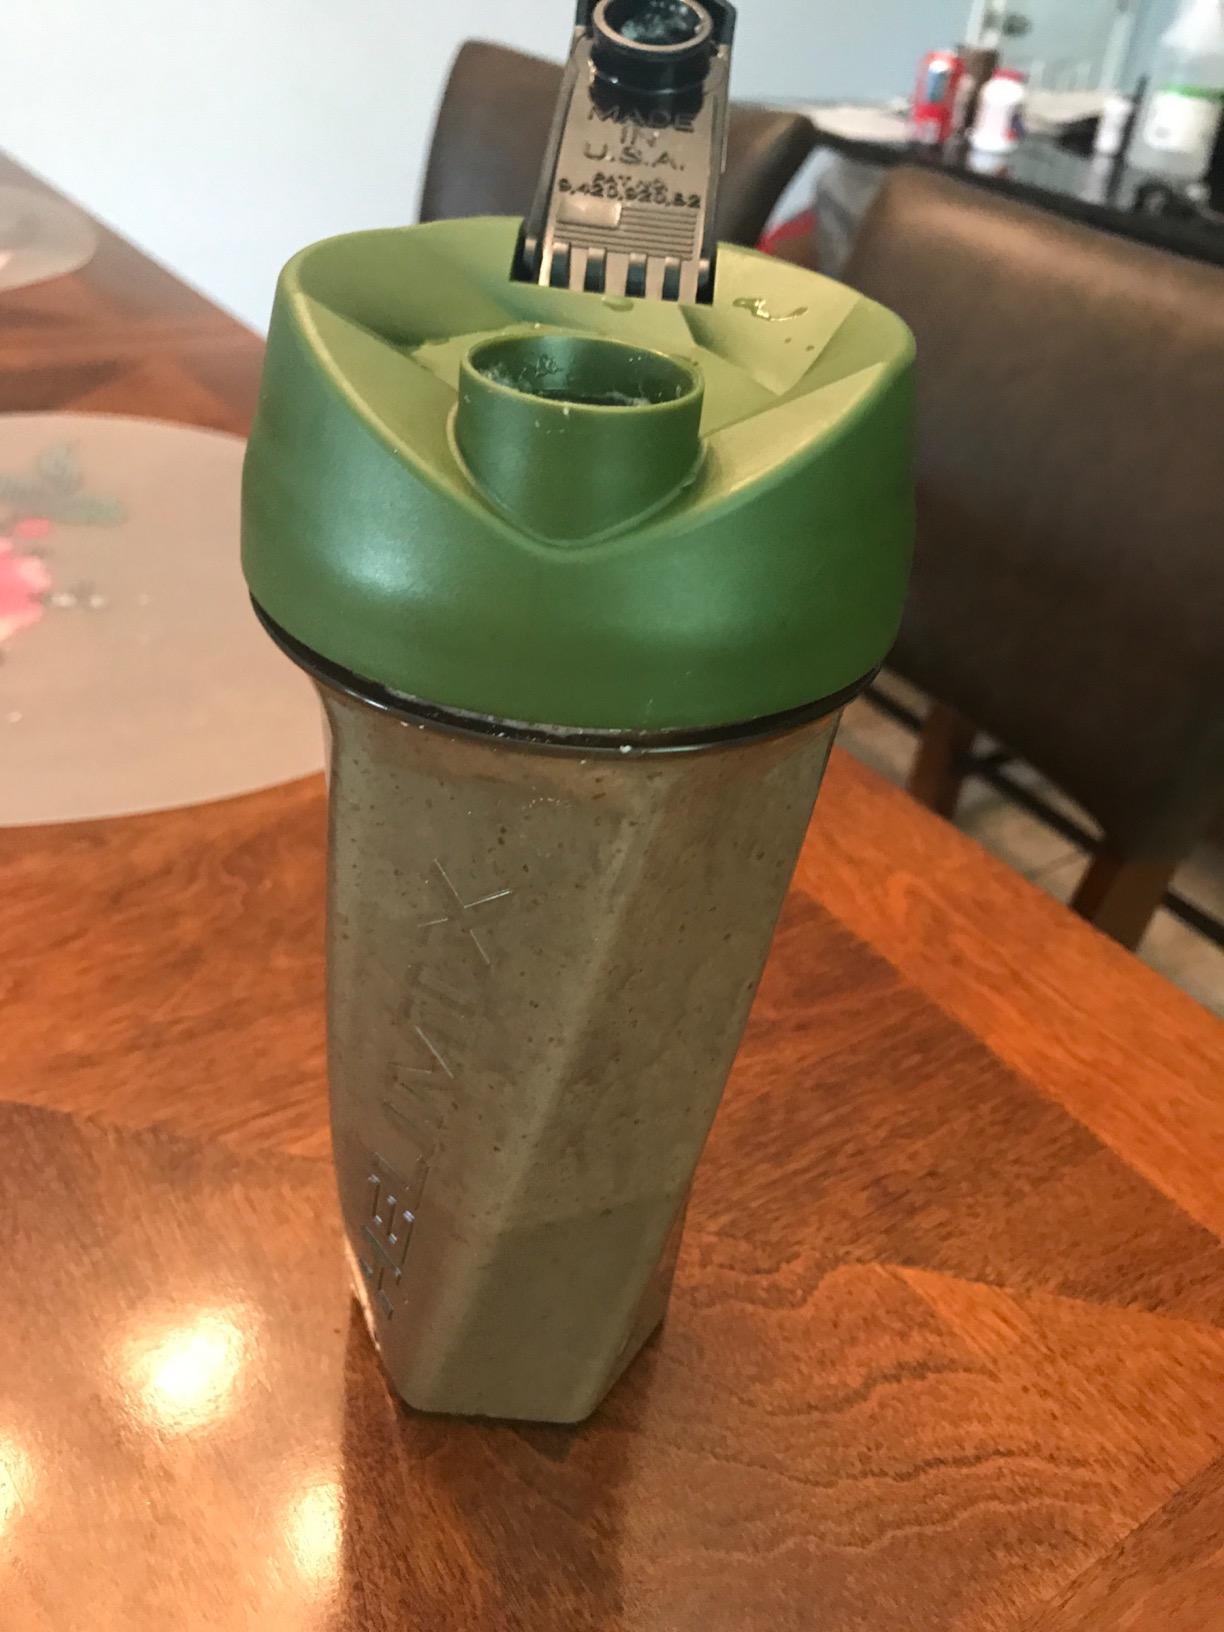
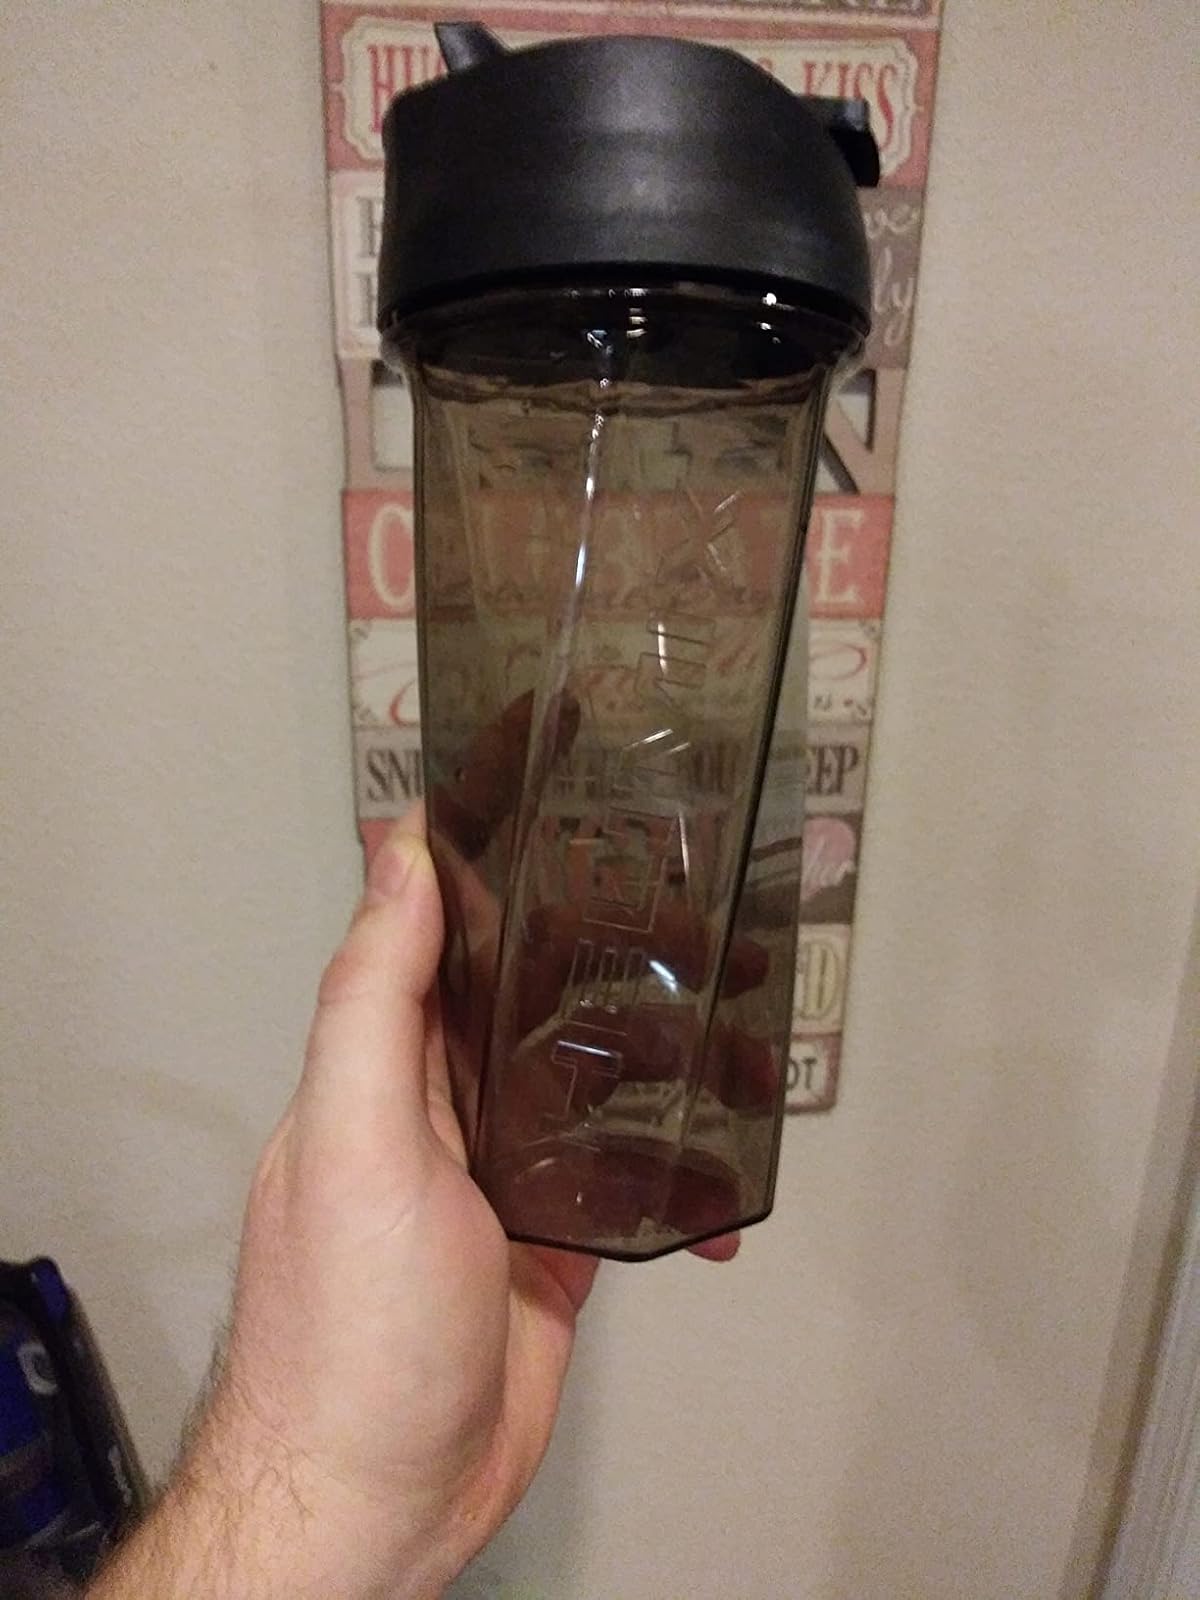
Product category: items_blender
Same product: no